Churchill, Oxfordshire

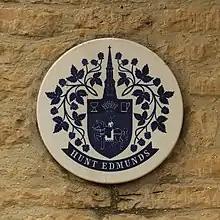
Hunt Edmunds plaque on the front of the Chequers

The Church of England parish church of All Saints was designed by James Plowman of Oxford in 1826. It is an architectural mixture of imitations. The tower is a two-thirds copy of the tower of Magdalen College, Oxford, its hammerbeam roof a copy of the roof of Christ Church, Oxford, its buttresses are versions of those of the chapel of New College, Oxford, and its windows are based on those from various Oxford Colleges. In a restoration appeal for the tower in 1975, Sir John Betjeman wrote of it: